Gotō Shinpei

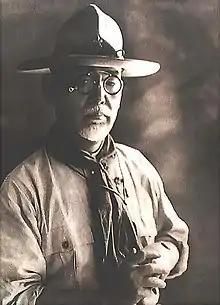
Gotō Shinpei in Scout uniform

Count was a Japanese politician, physician and cabinet minister of the Taishō and early Shōwa period Empire of Japan. He served as the head of civilian affairs of Japanese Taiwan, the first director of the South Manchuria Railway, the seventh mayor of Tokyo City, the first Chief Scout of Japan, the first Director-General of NHK, the third principal of Takushoku University, and in a number of cabinet posts. Gotō was one of the most important politicians and administrators in Japanese national government during a time of modernization and reform in the late nineteenth and early twentieth centuries. He was also a significant advocate for Japanese colonialism, and both defended and encouraged Japan's violent incursions into China and Korea.